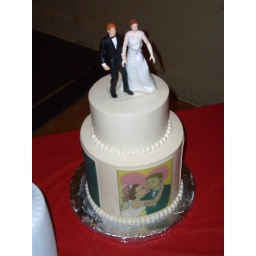
Abbey & Casey are sealed in plastic, to watch guard for all eternity over their mountain home of cake.